Surviving Picasso

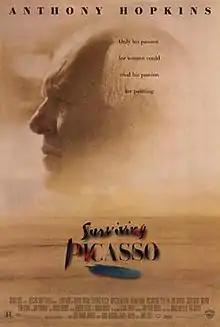
Theatrical release poster

Surviving Picasso is a 1996 American biographical drama film directed by James Ivory and starring Anthony Hopkins as the famous painter Pablo Picasso. It was produced by Ismail Merchant and David L. Wolper. Ruth Prawer Jhabvala's screenplay was loosely based on the 1988 biography "Picasso: Creator and Destroyer" by Arianna Stassinopoulos Huffington.